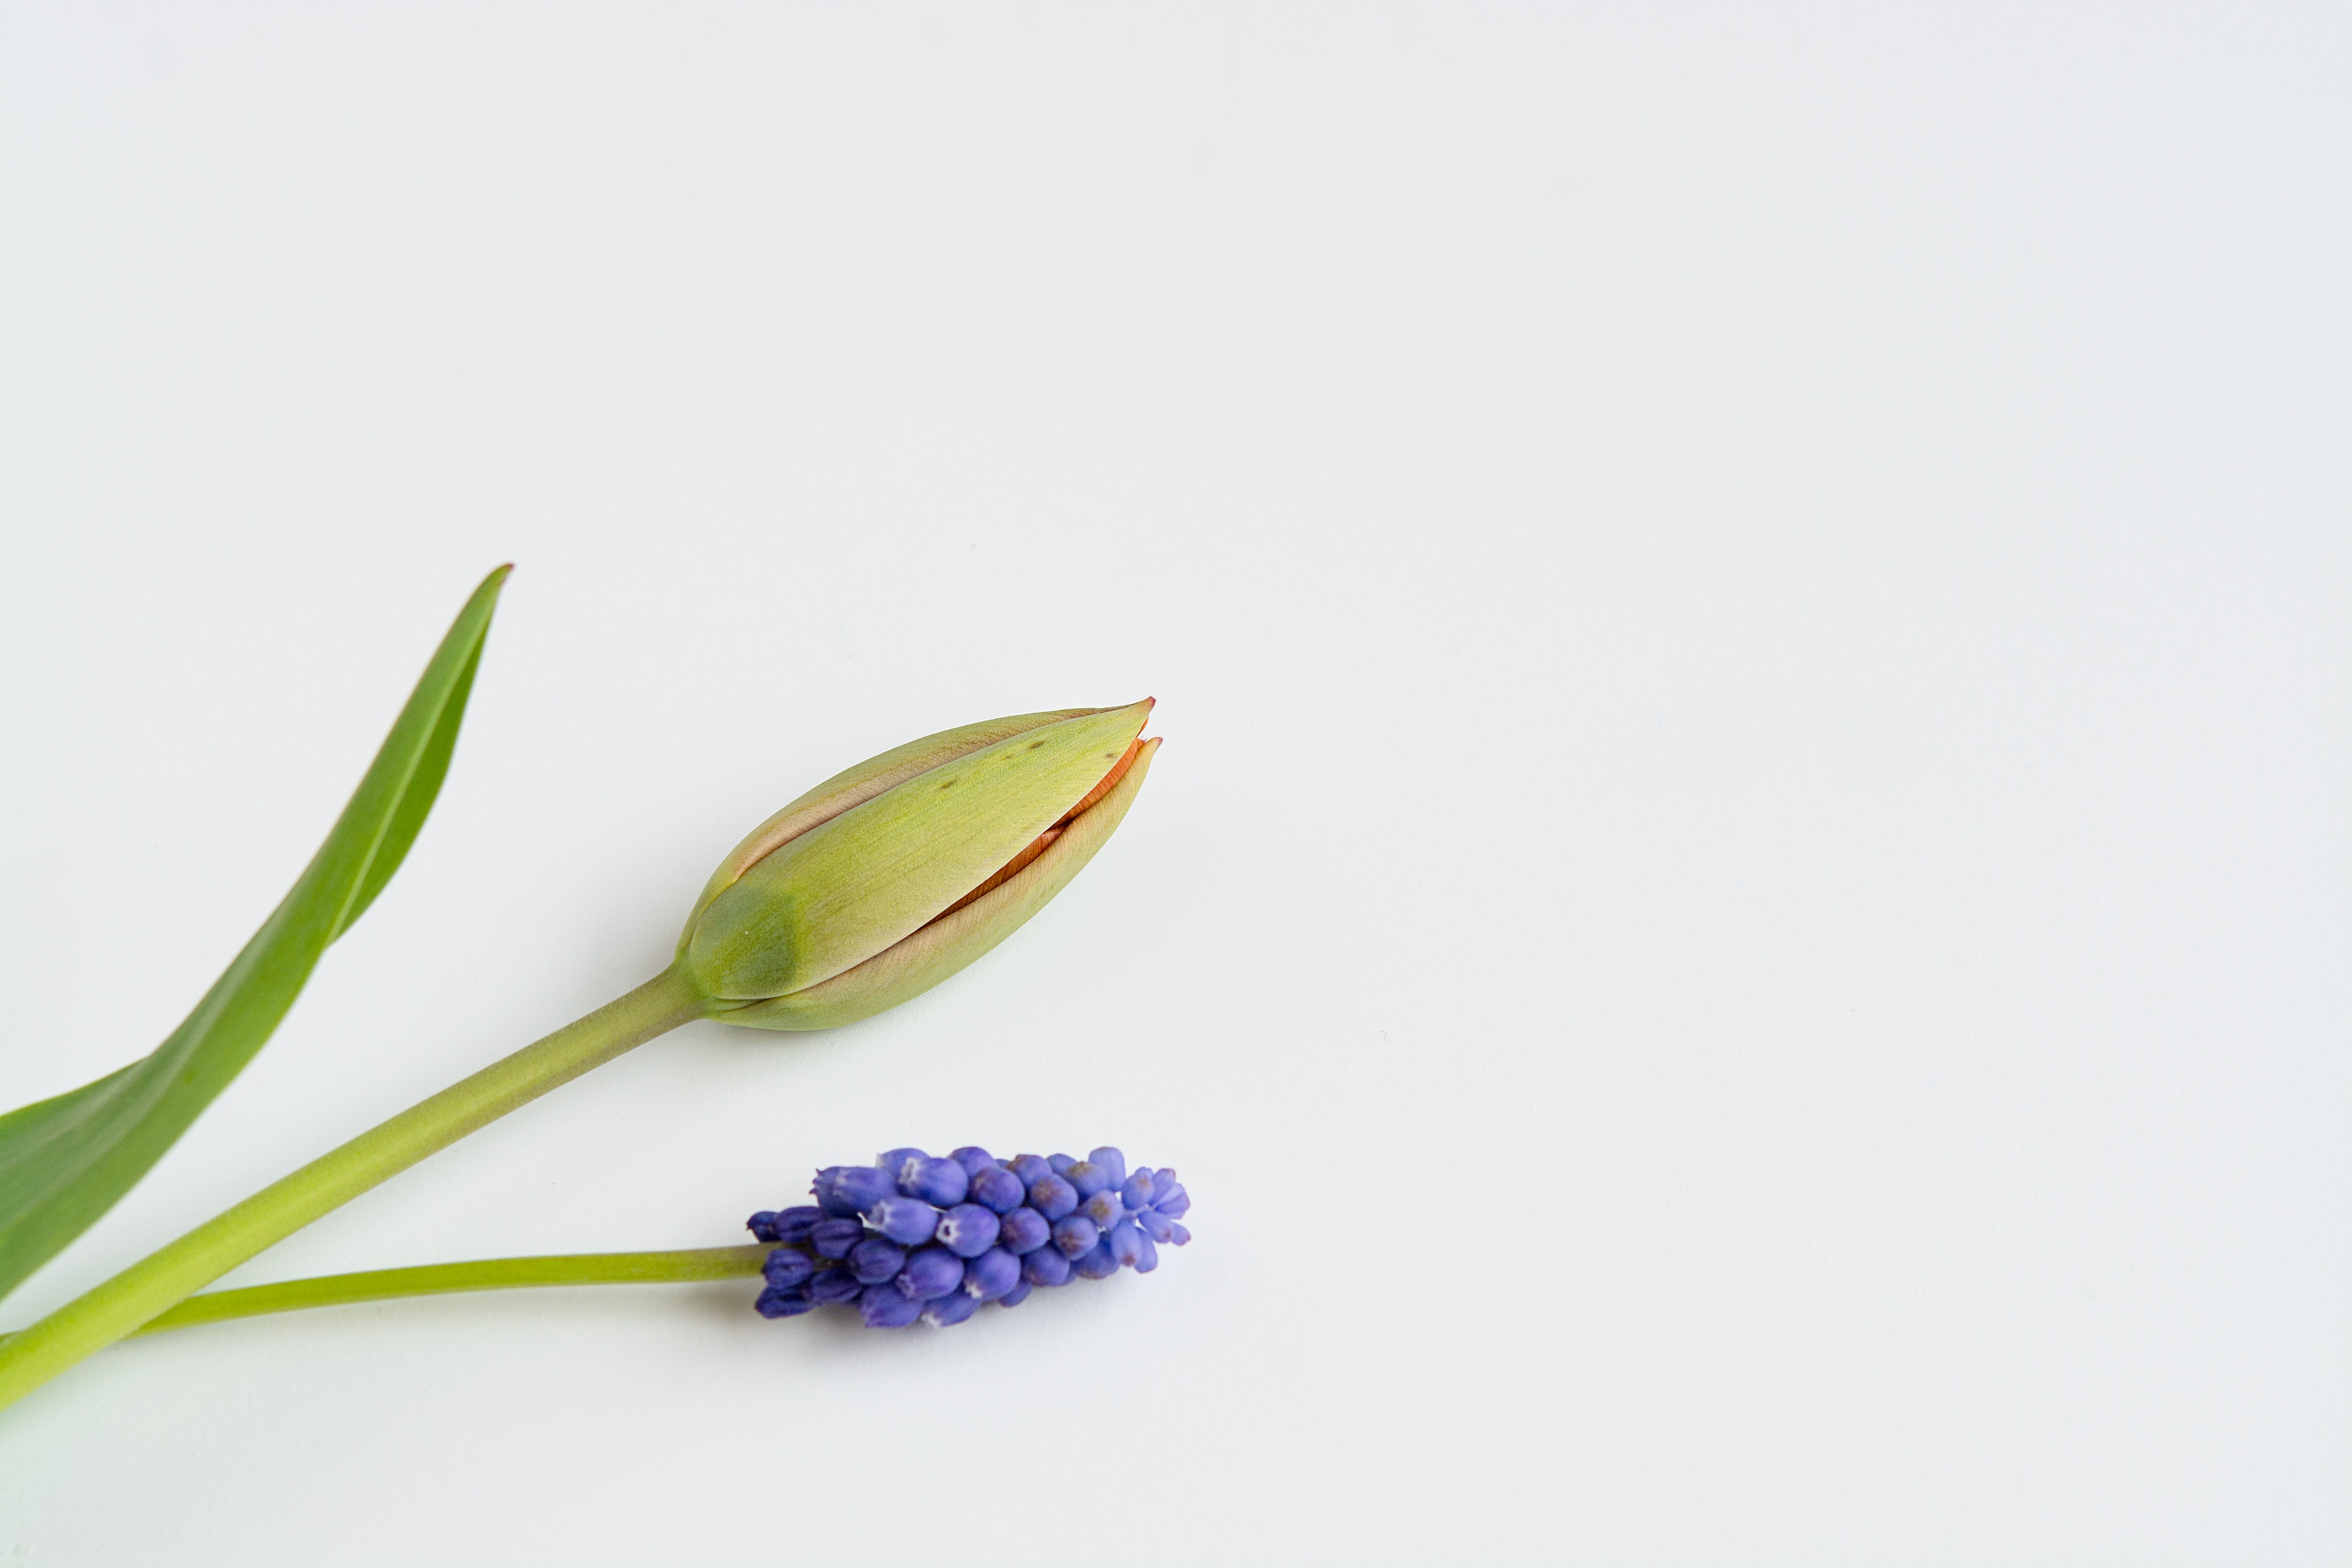
plant, leaf, flower, tulip, food, spring, produce, blue, flowers, negative space, muscari, closed, spring flower, text freedom, flowering plant, closed flower, land plant